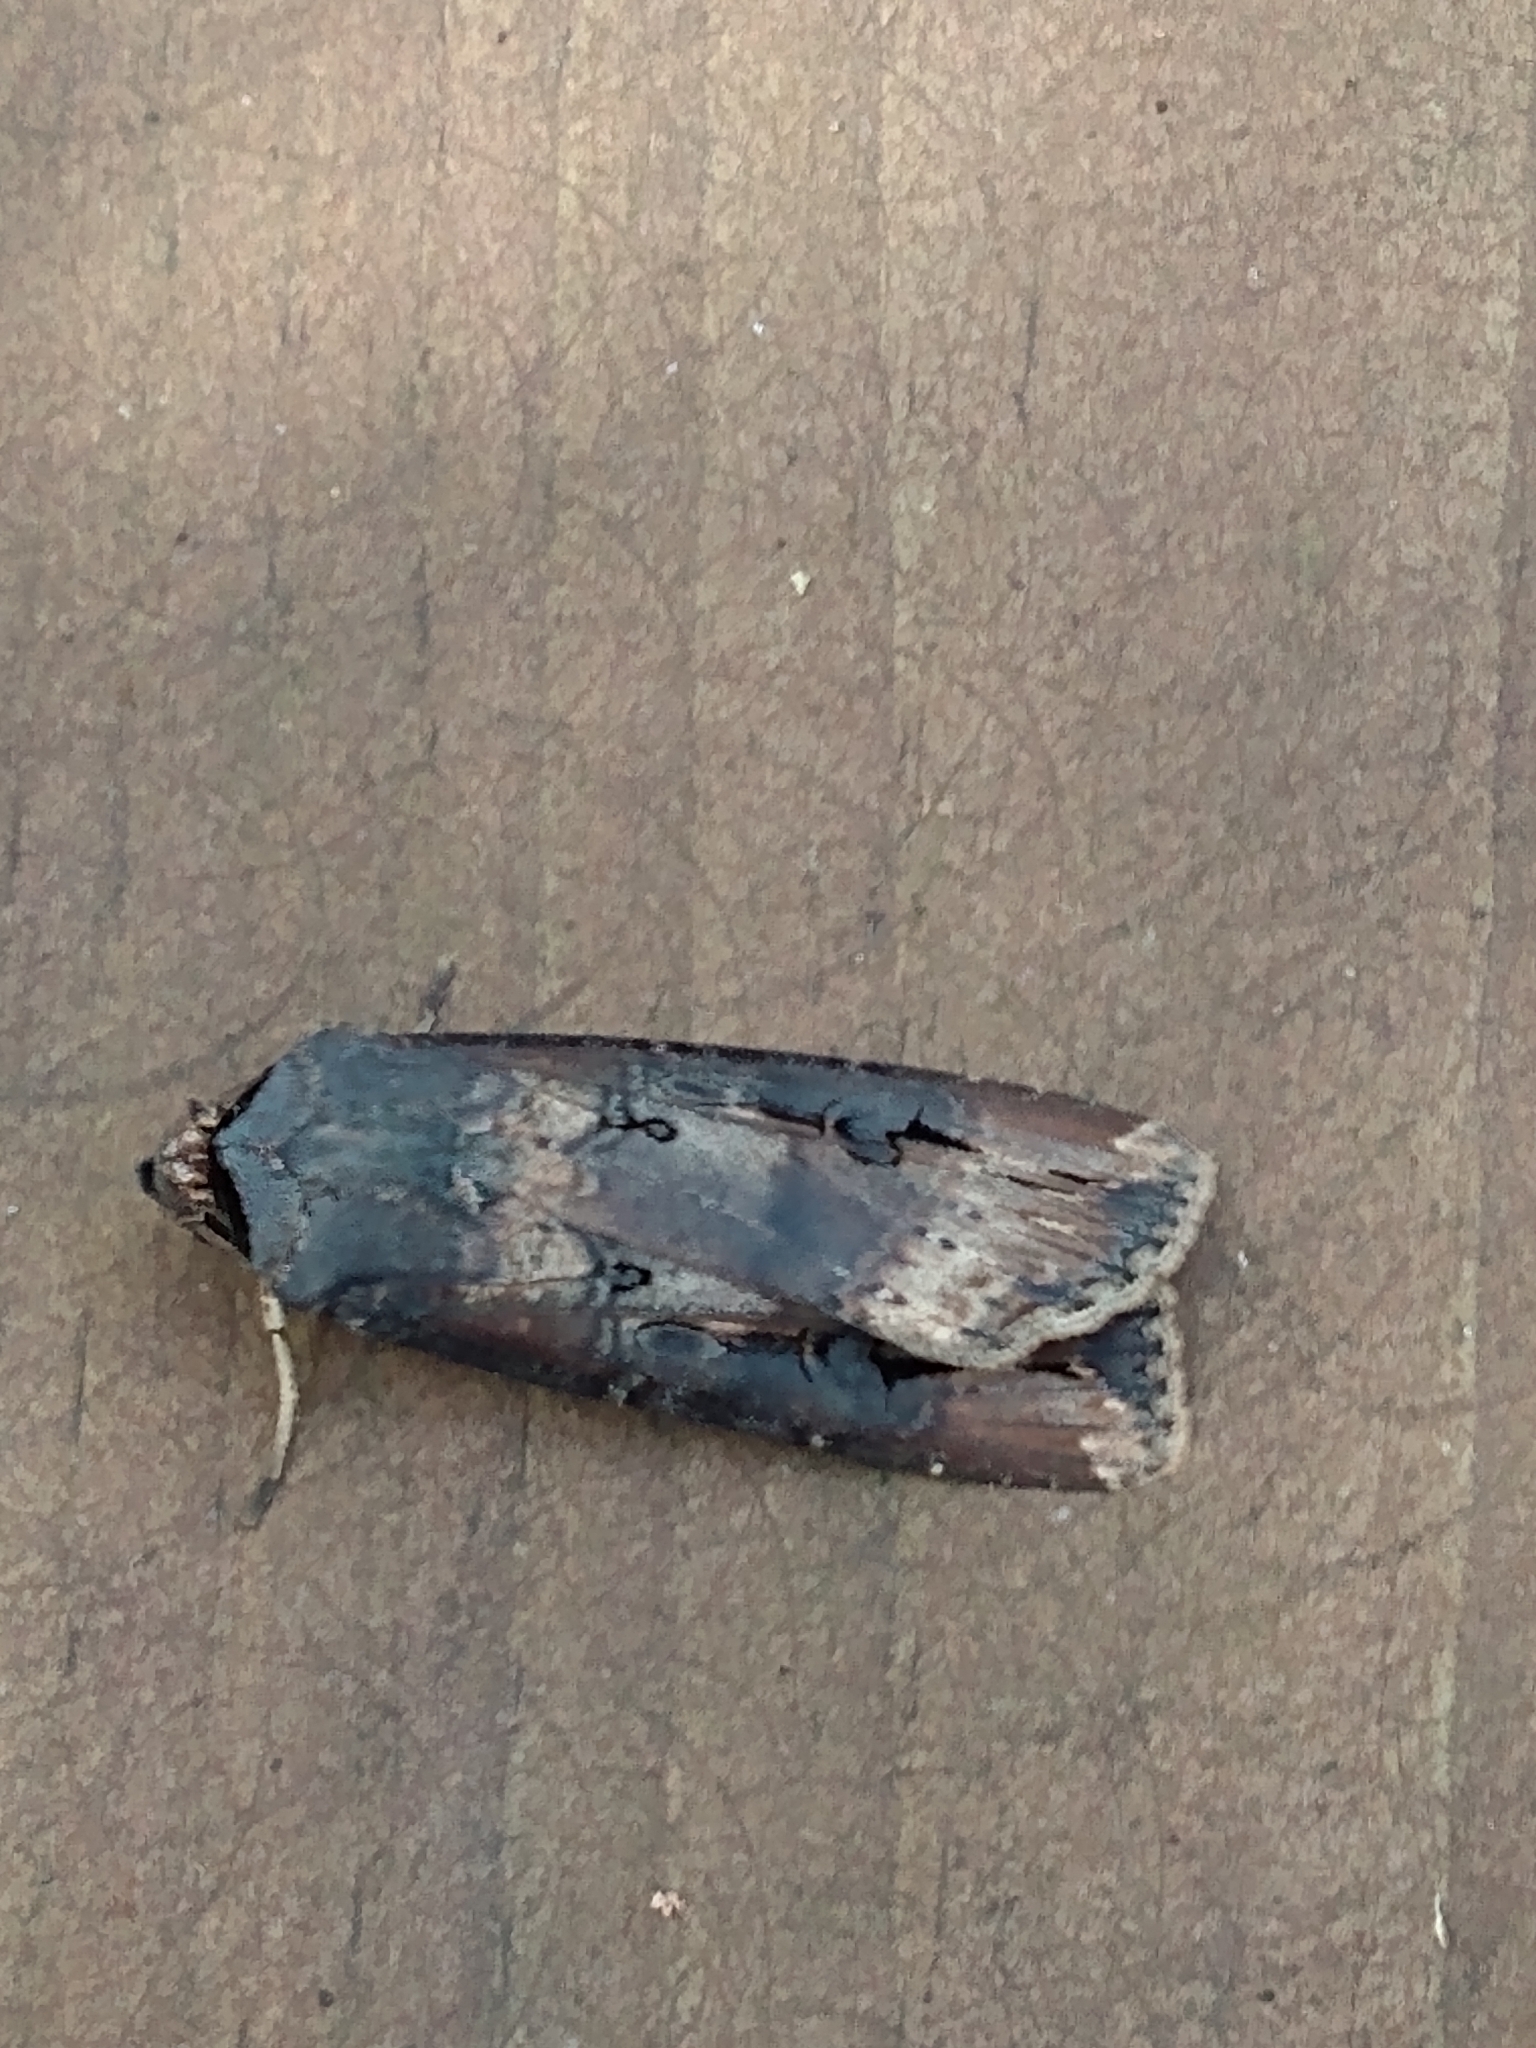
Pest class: cutworms